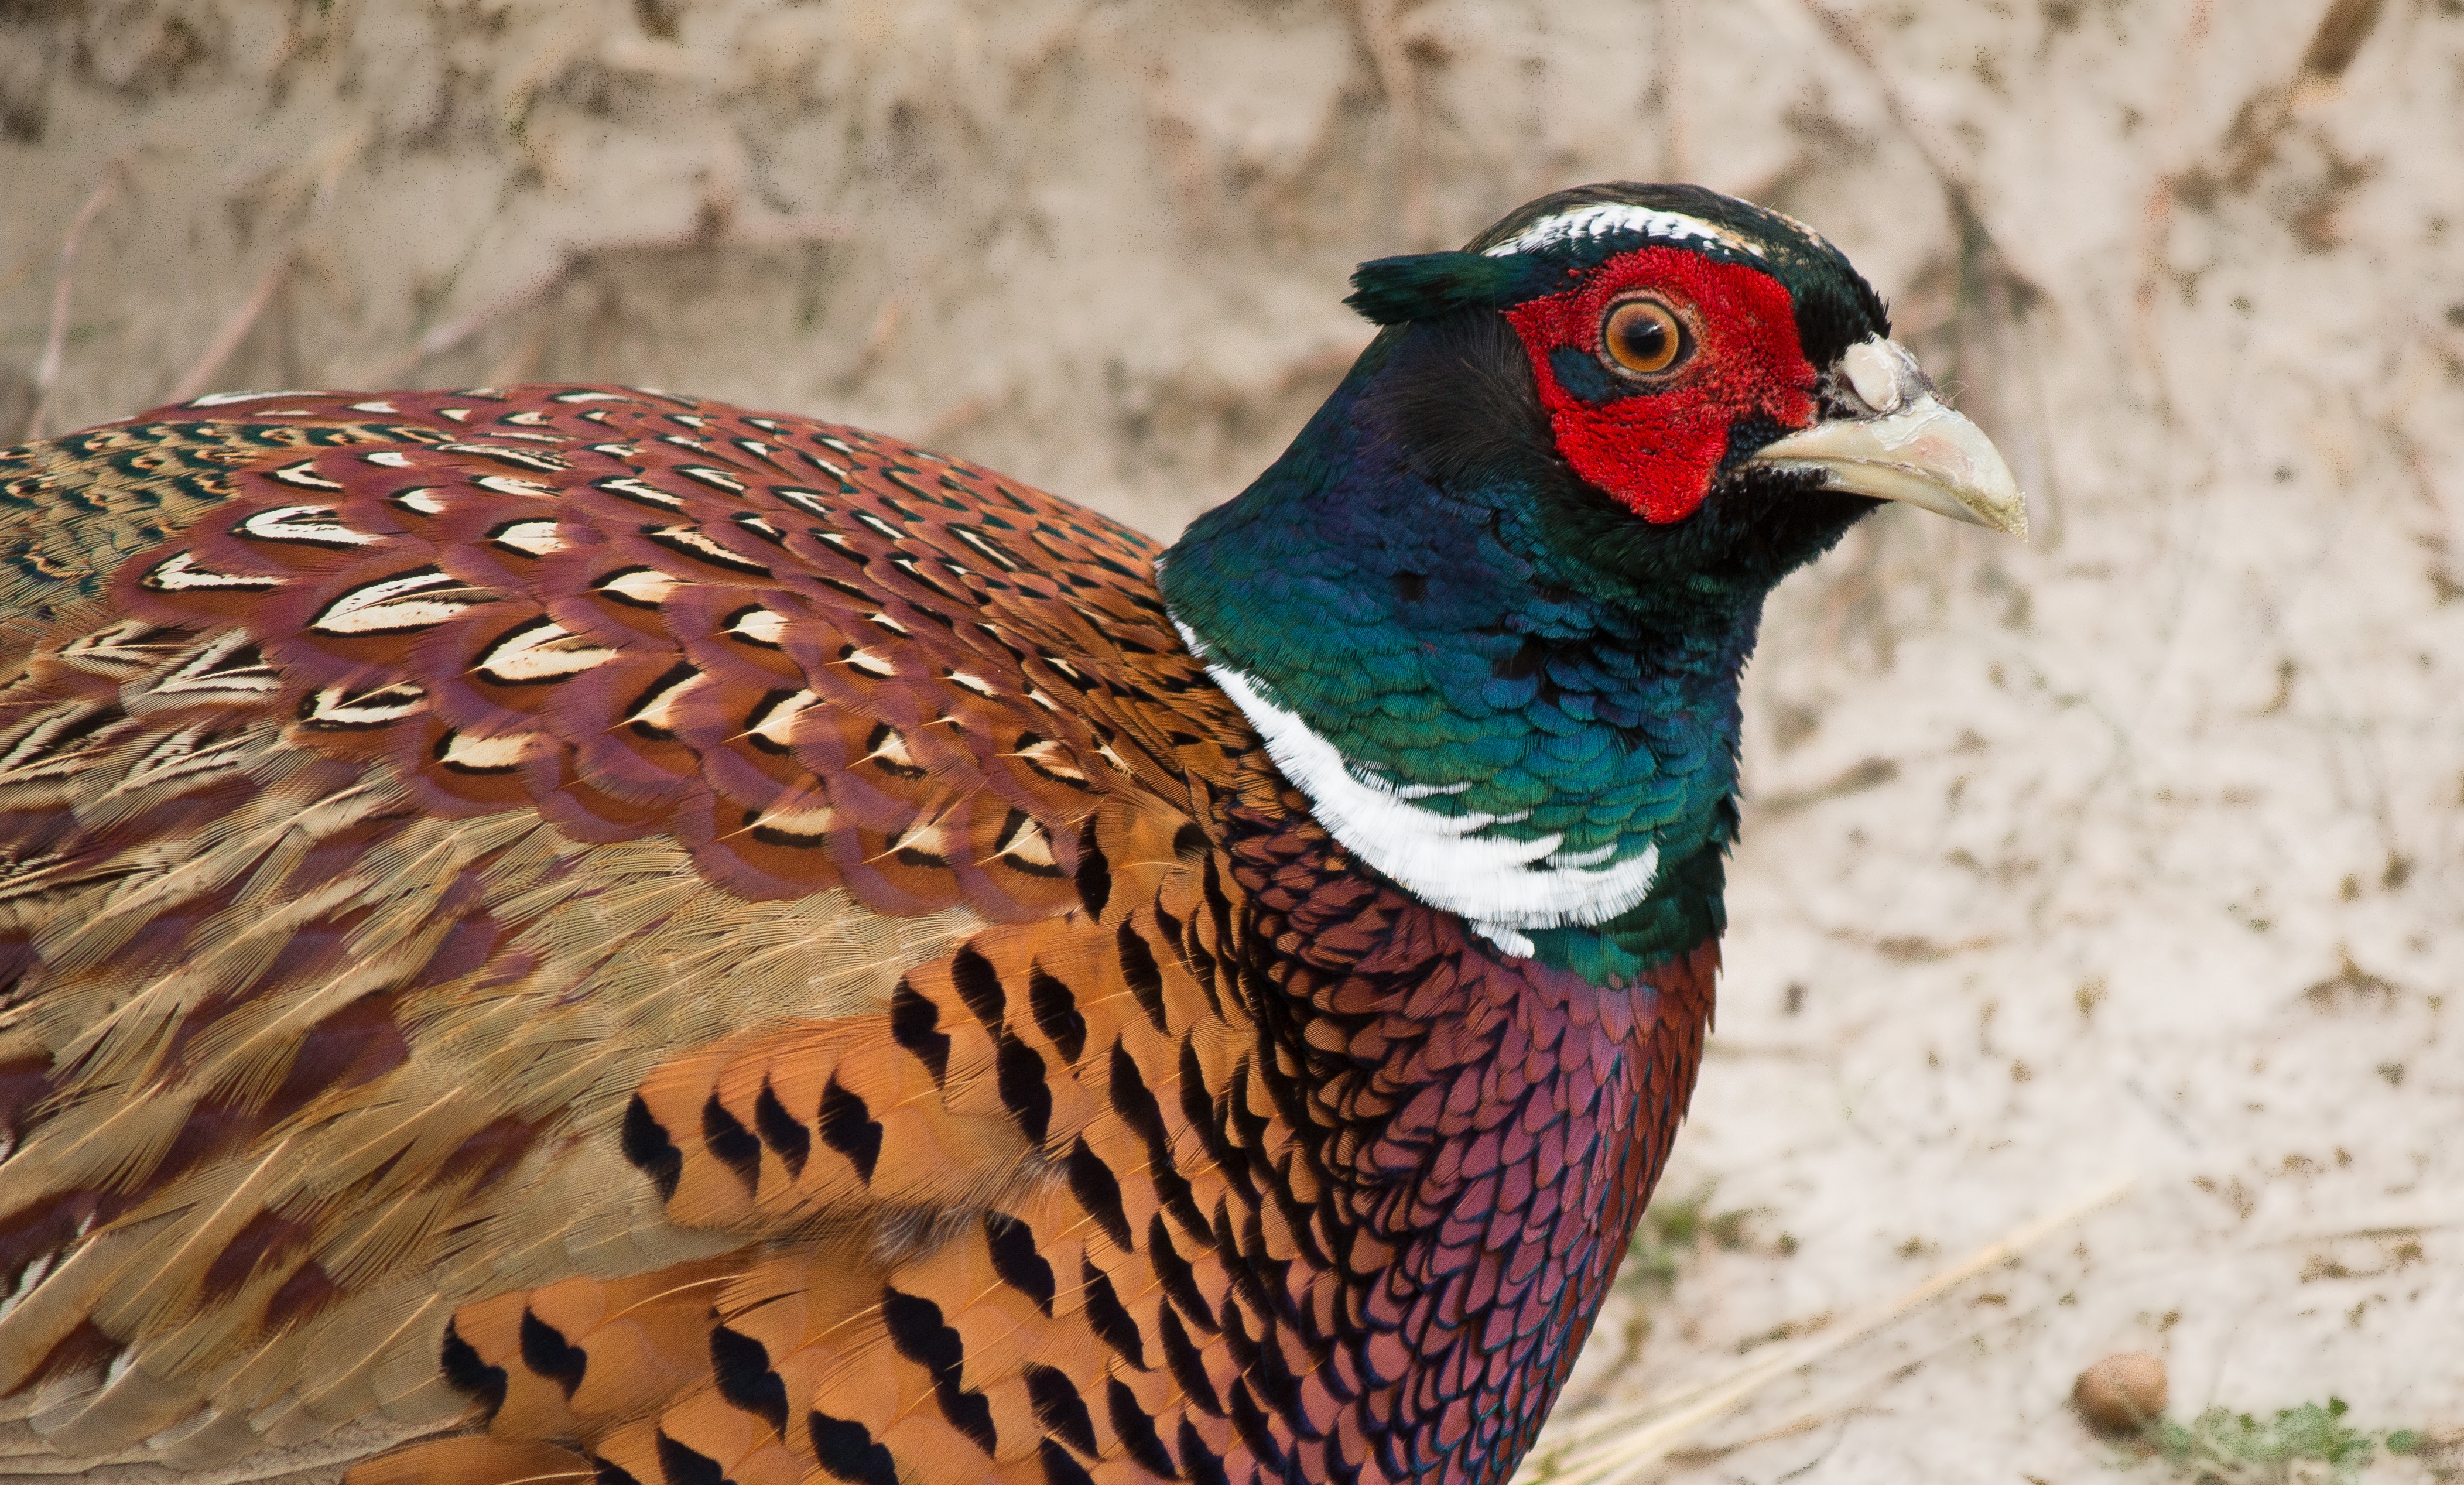
nature, bird, animal, wildlife, beak, color, colorful, feather, fowl, fauna, plumage, poultry, pheasant, galliformes, vertebrate, creature, animal world, heide, males, iridescent, phasianidae, wild turkey, spiekeroog, common pheasant, phasianus colchicus